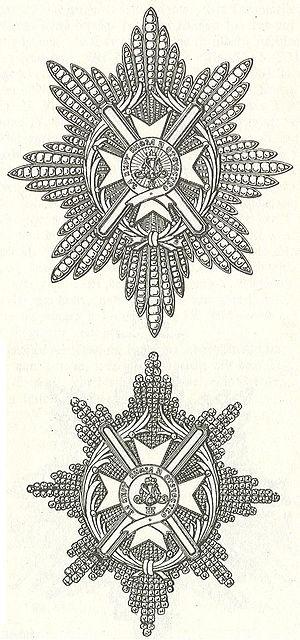
L'Ordre de la Croix de Takovo est un ordre honorifique de Serbie. Créé en 1865, c'est le plus ancien des ordres serbes.